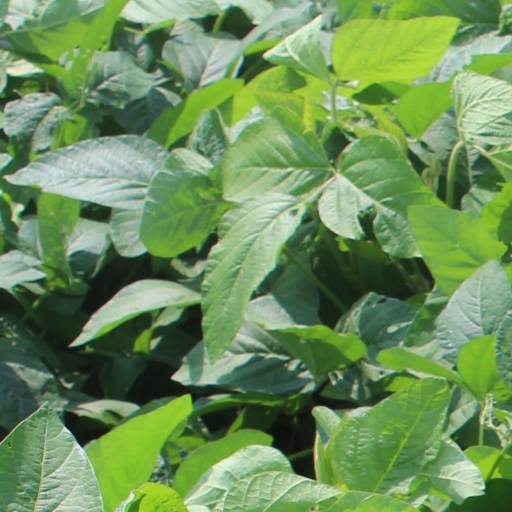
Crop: soybean